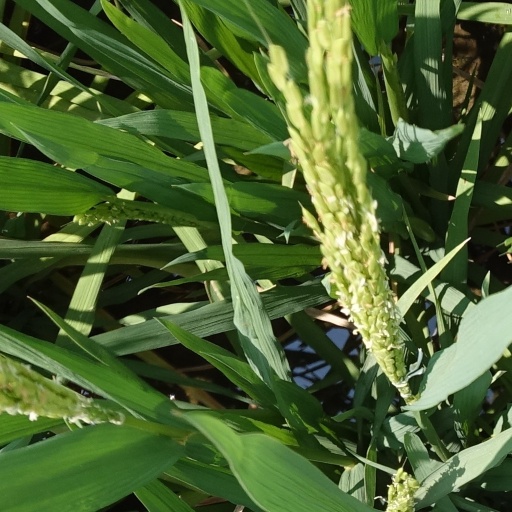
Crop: rice